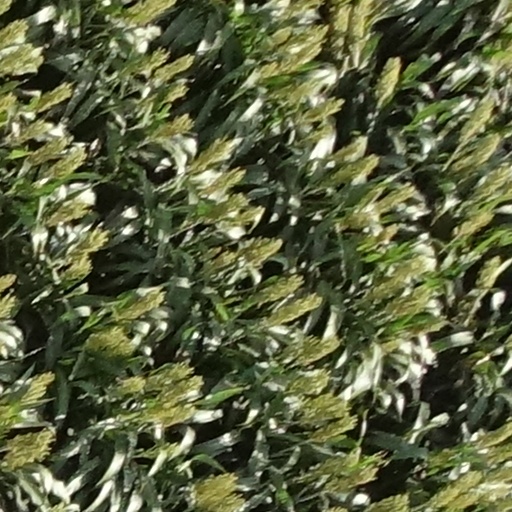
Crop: sorghum